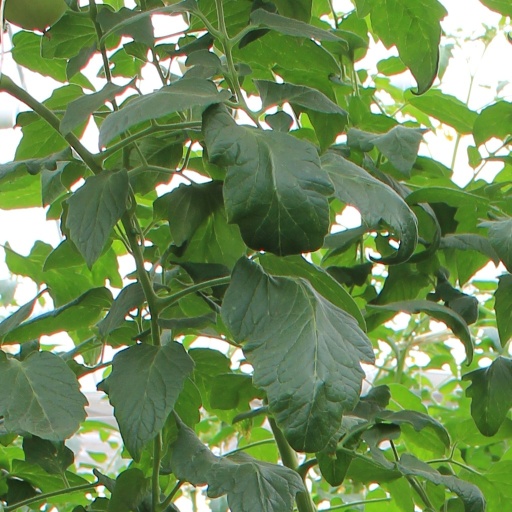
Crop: tomato